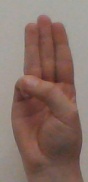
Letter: thaa